Indiana Jones and the Rising Sun

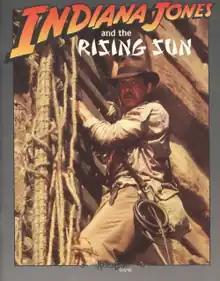

Indiana Jones and the Rising Sun is a supplement published by West End Games (WEG) in 1994 for the action-adventure role-playing game "The World of Indiana Jones", itself based on the "Indiana Jones" movie franchise.